Tube rice pudding
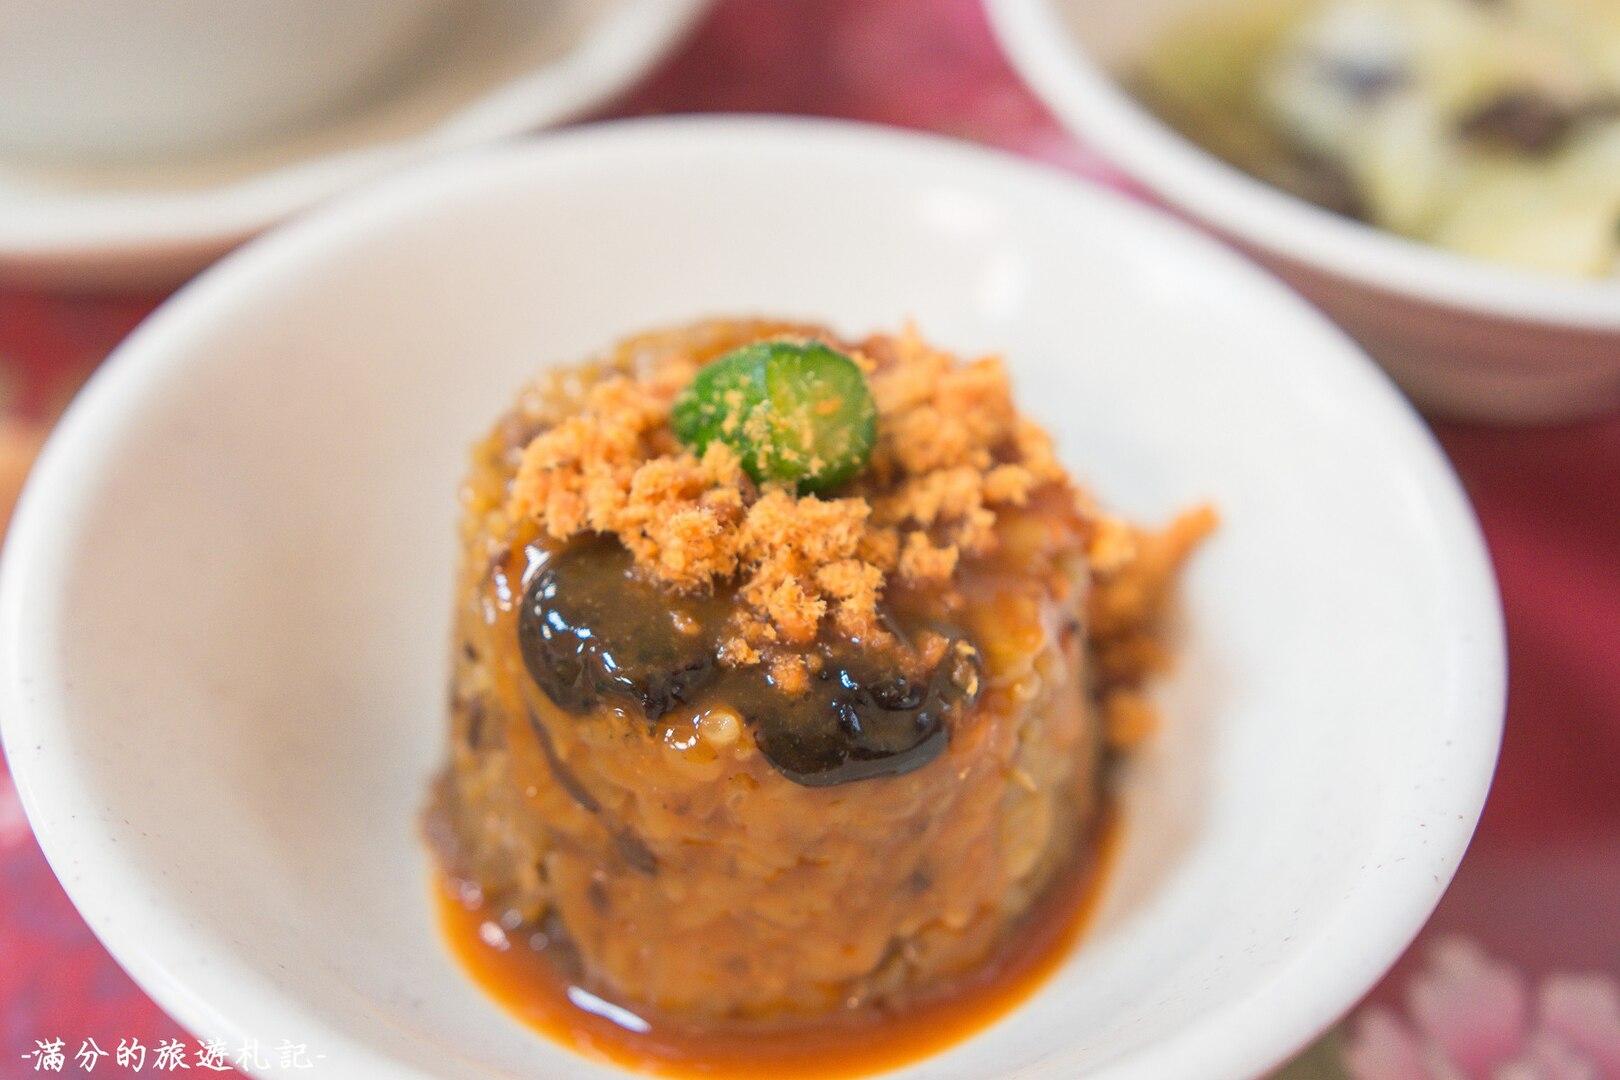
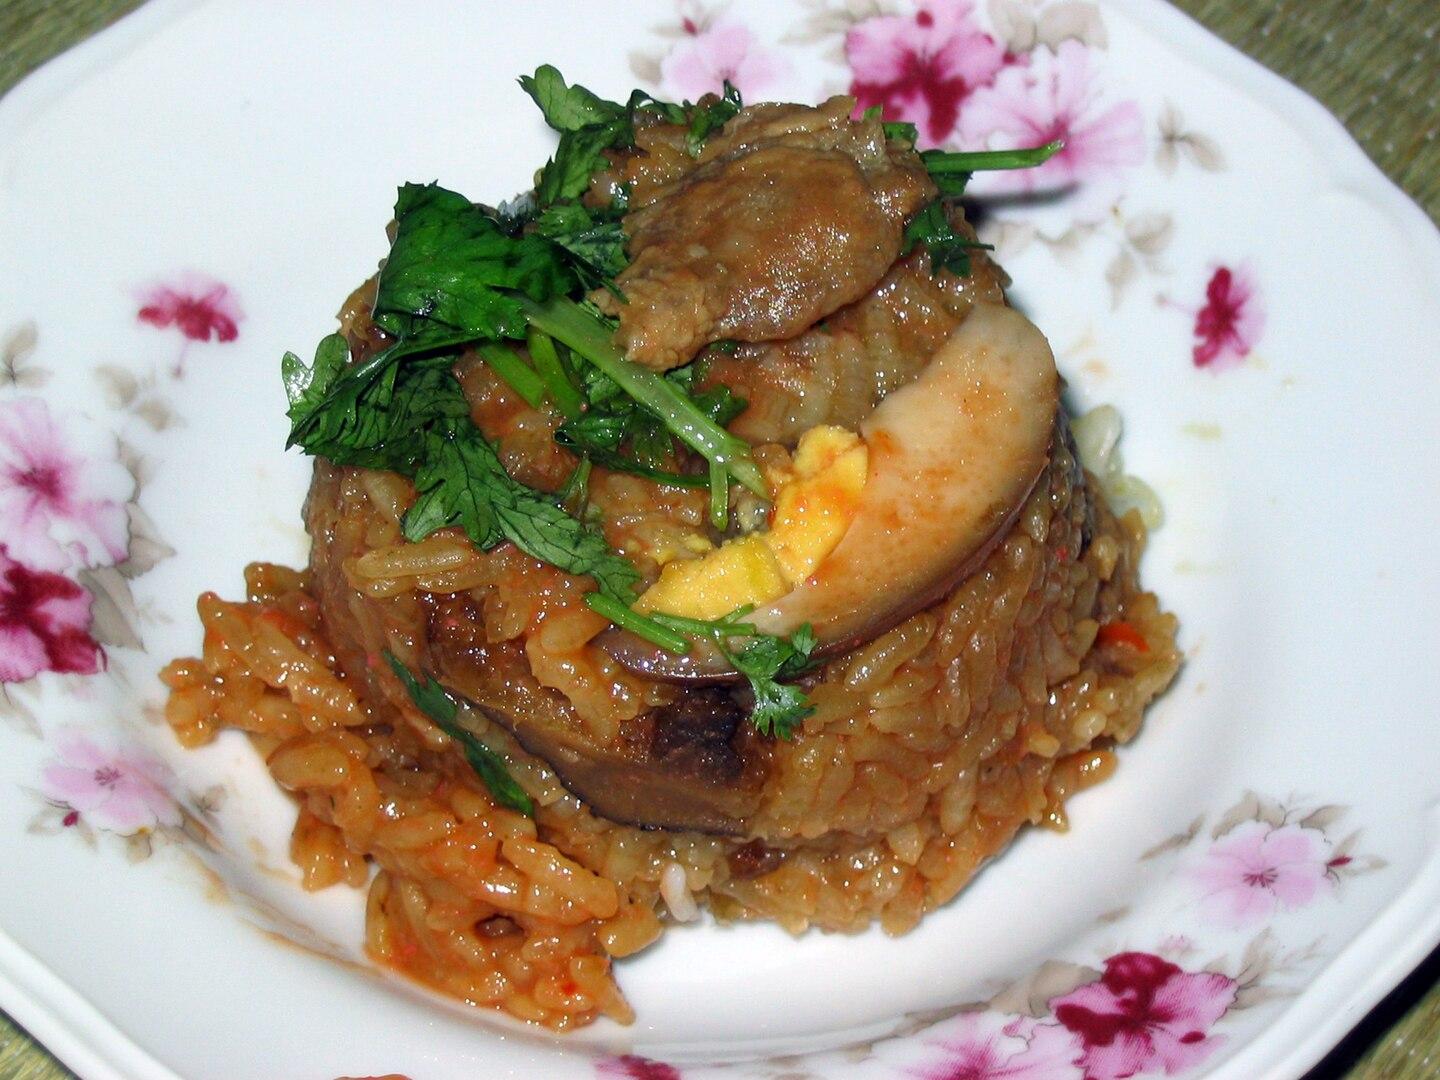
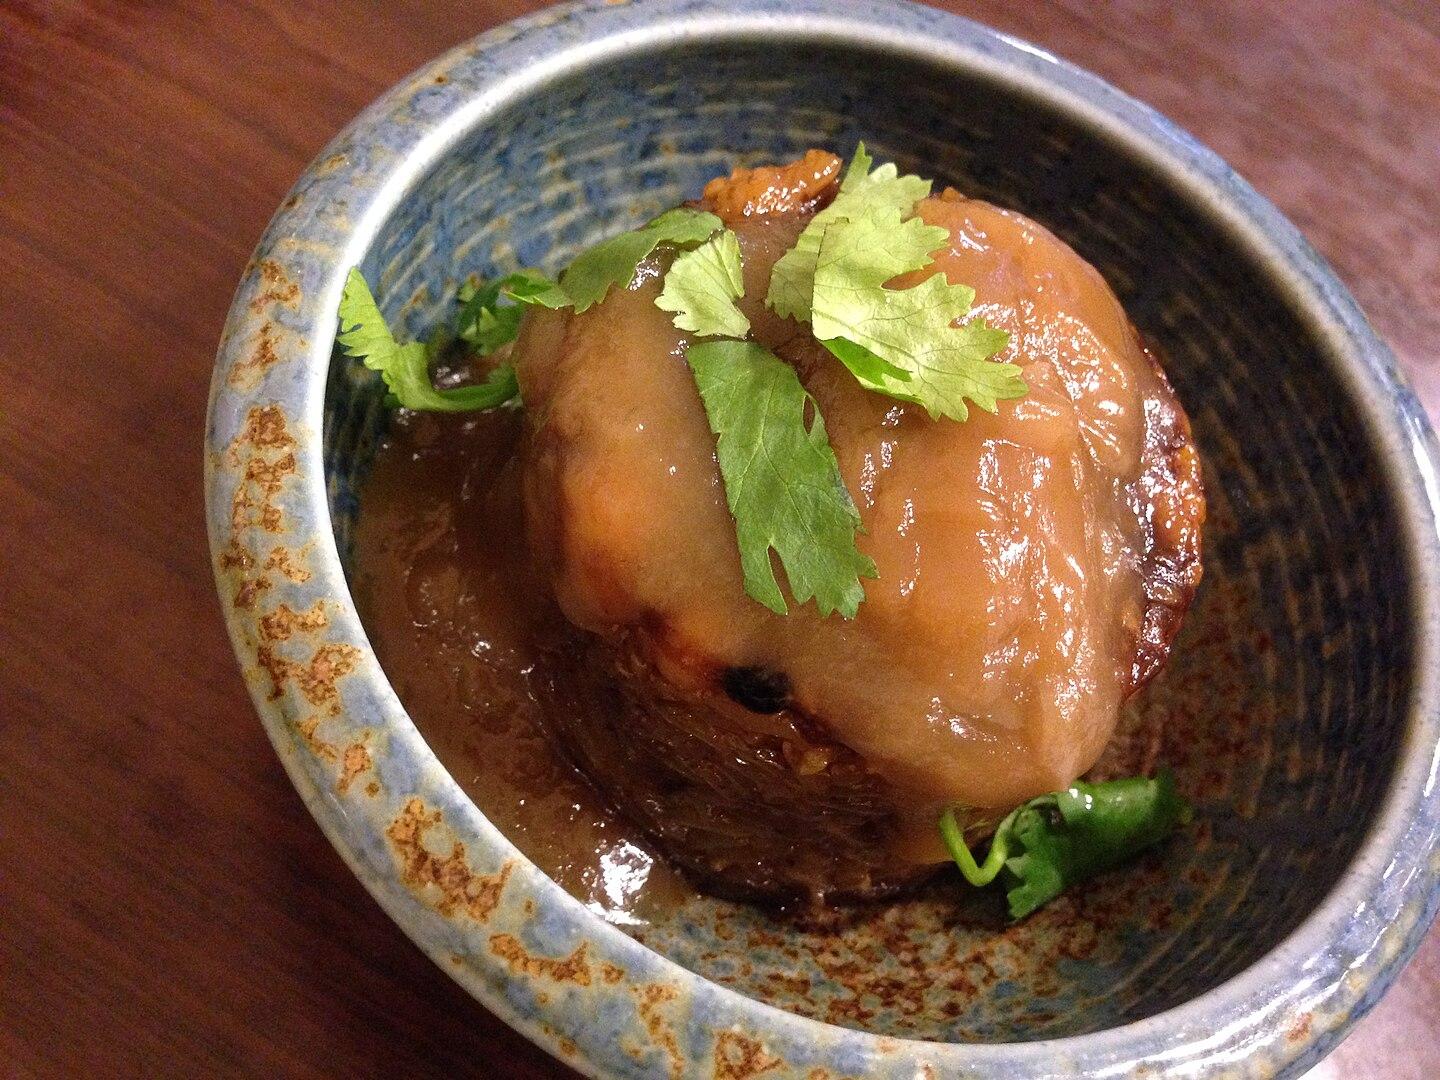
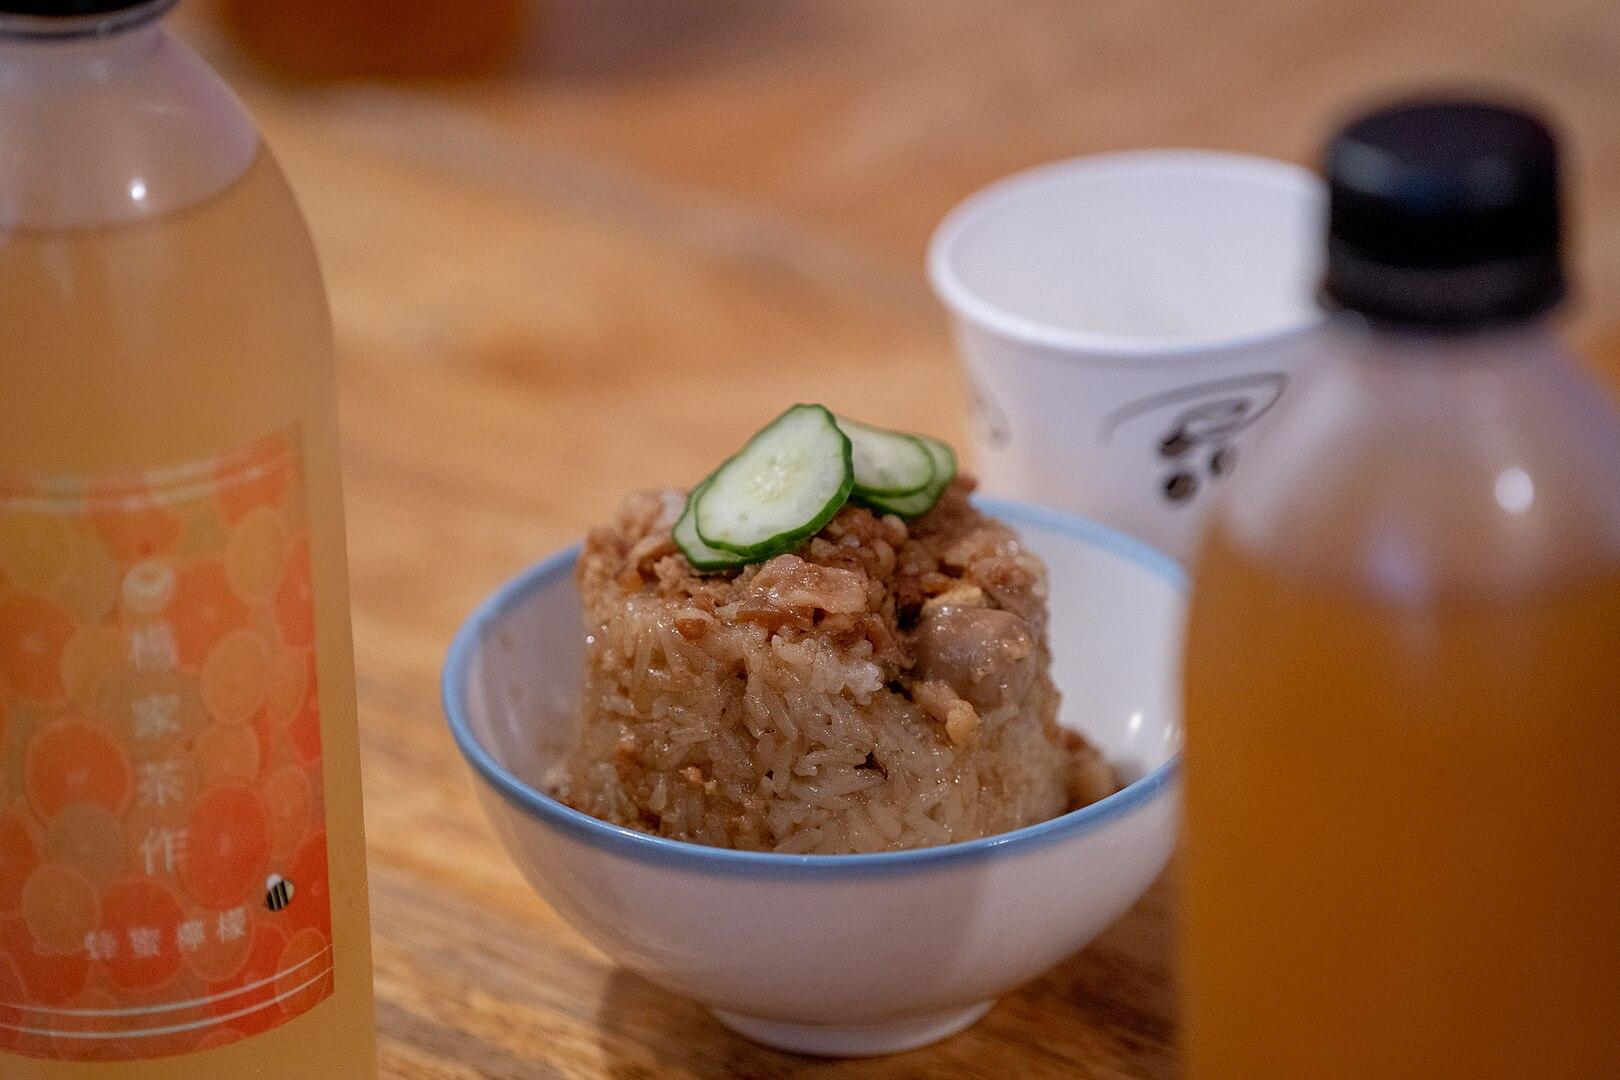
Also known as:
ja - Japanese: 筒仔米糕
ko - Korean: 퉁즈미가오
nan - Minnan: Tâng-á-bí-ko
zh - Chinese: 筒仔米糕
Category: rice (glutinous rice)
Cuisine: Taiwanese
Associated cuisines: Taiwanese
Area: Taiwan
Countries: Taiwan
Region: Eastern Asia, , , ,
The dish consists of a stir-fried glutinous rice mixture that is seasoned and steamed in a bamboo tube. This dish is a cylindrical shape caused by the steaming process in a tube.